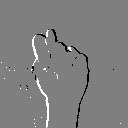
ASL letter: t